Ezekiel 28

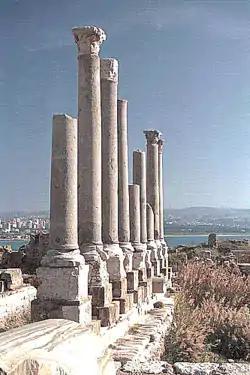
The ruins of Tyre

Some early manuscripts containing the text of this chapter in Hebrew are of the Masoretic Text tradition, which includes the Codex Cairensis (895), the Petersburg Codex of the Prophets (916), Aleppo Codex (10th century), Codex Leningradensis (1008).